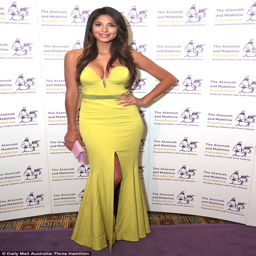
mellow yellow : actor dazzled in a gorgeous low cut yellow dress